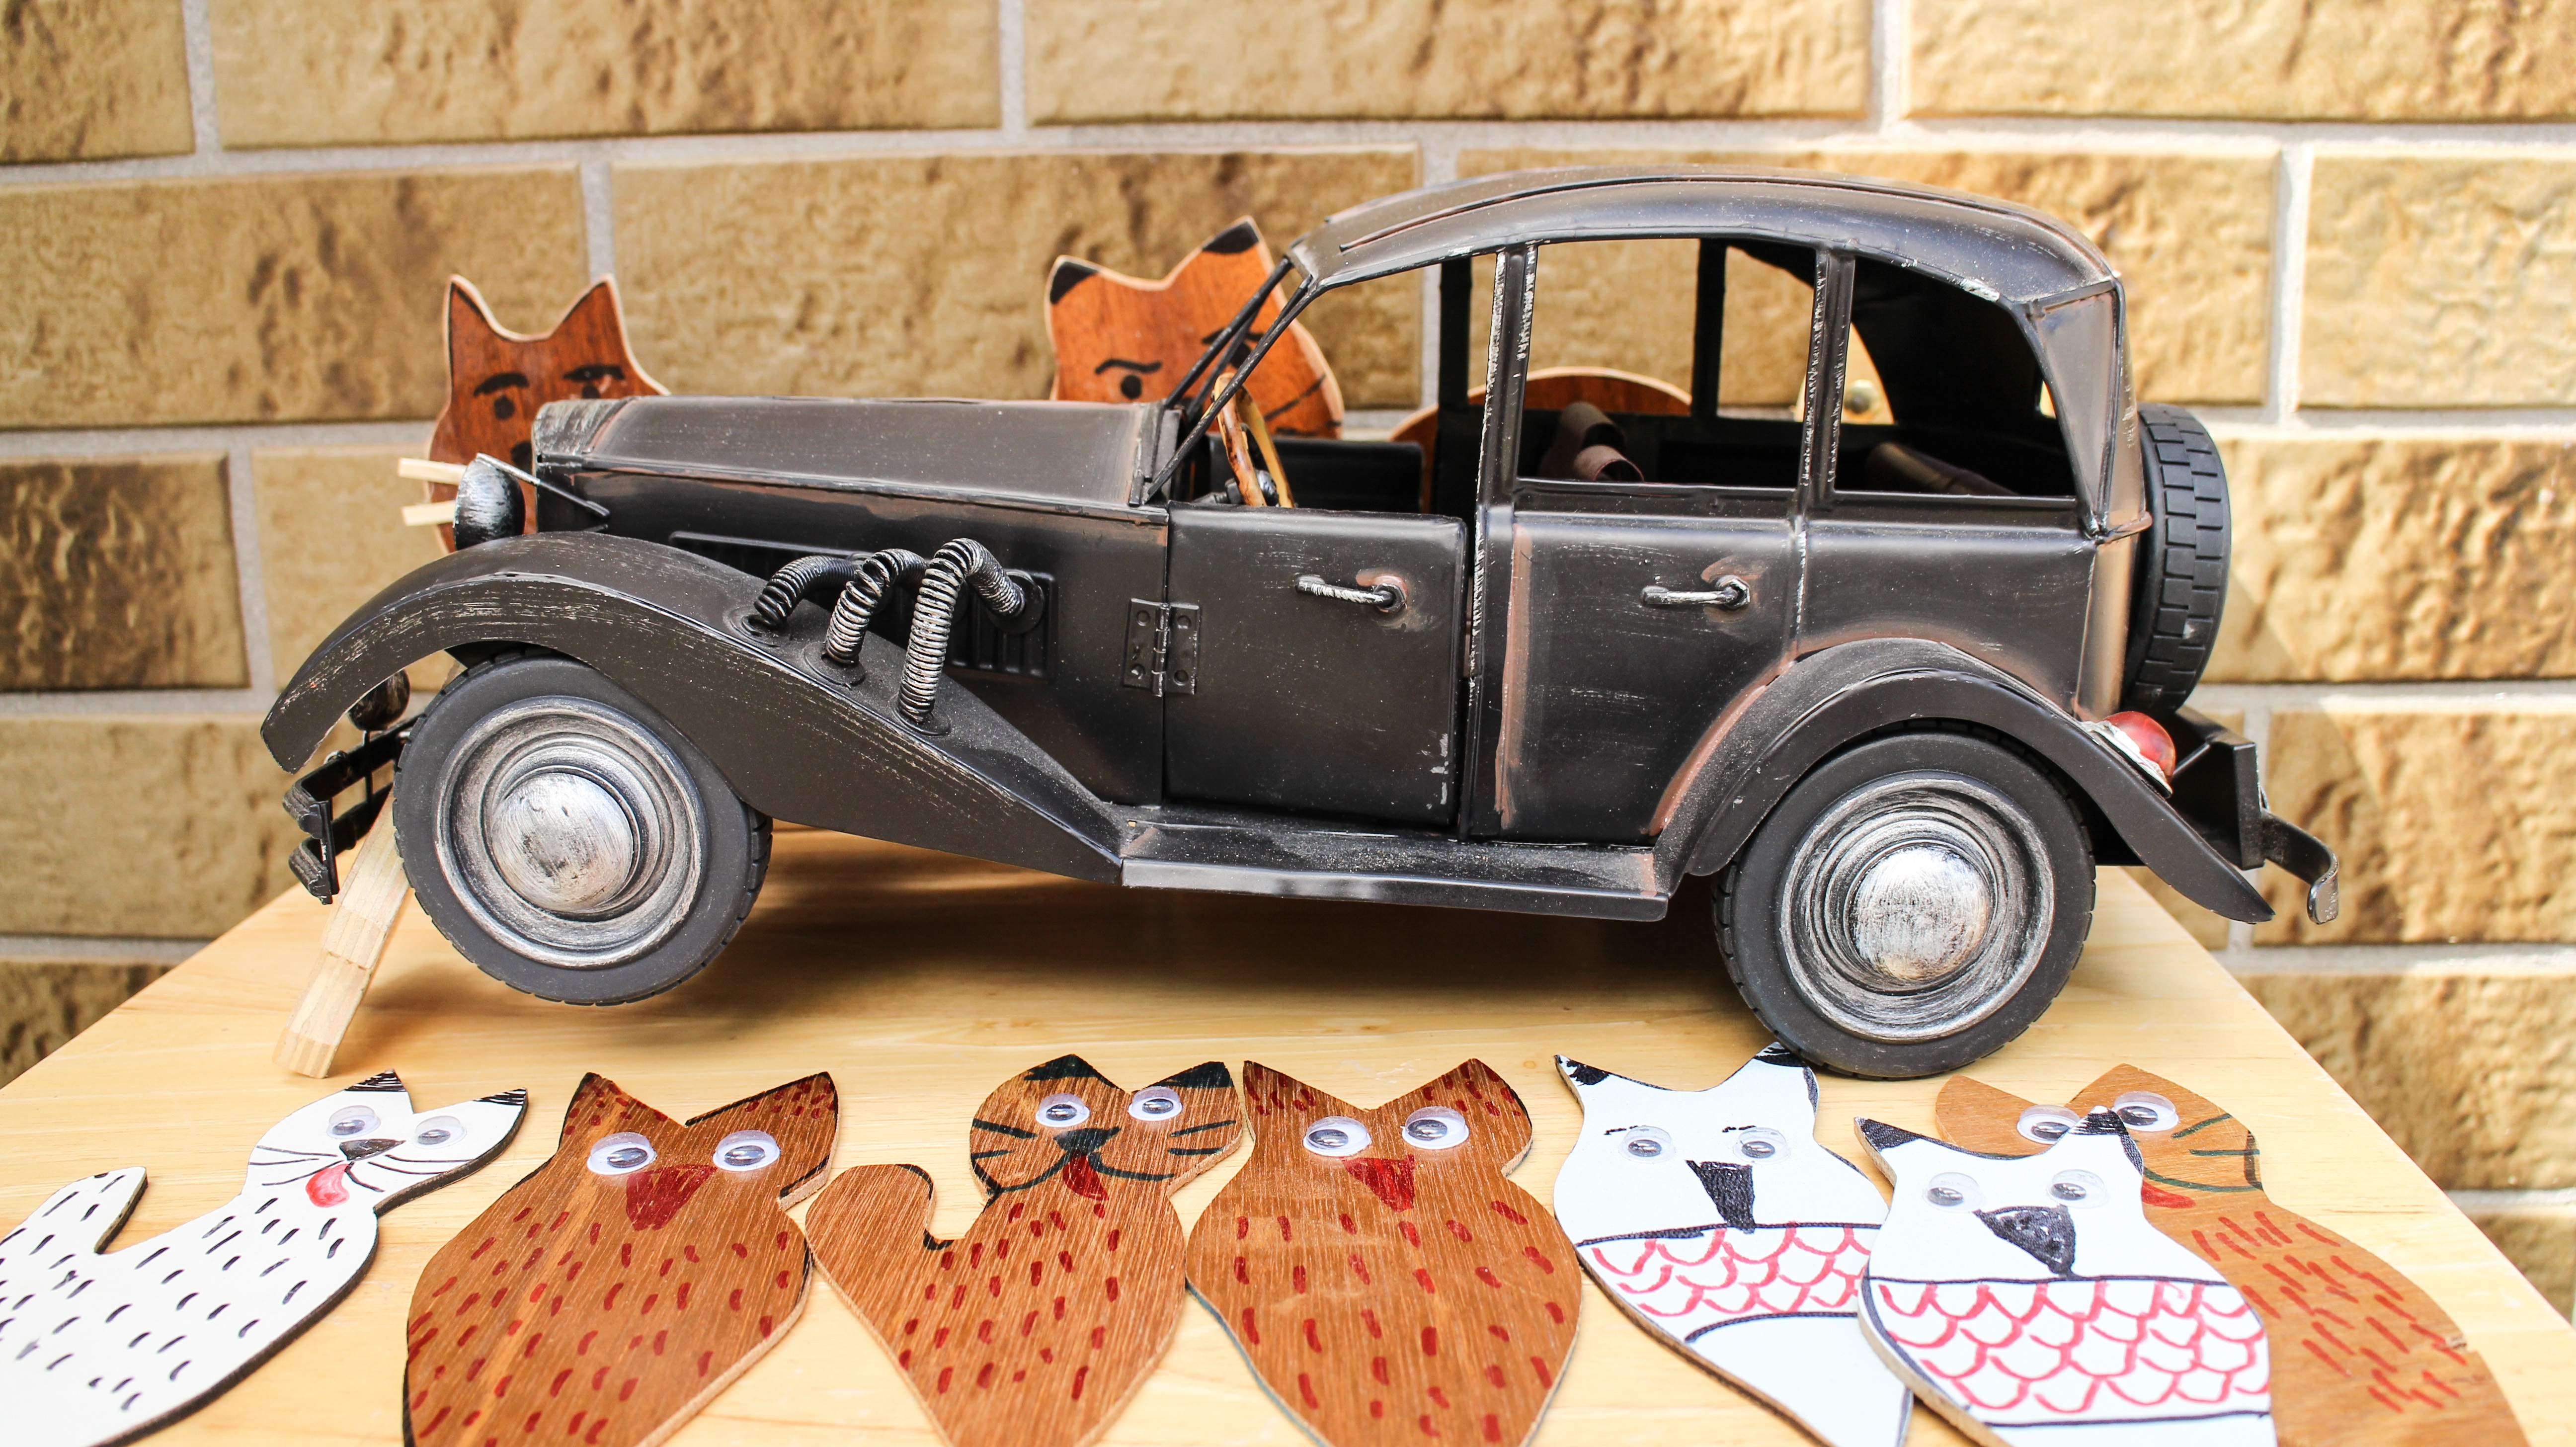
road, car, play, automobile, boy, driving, travel, transportation, transport, vehicle, drive, child, auto, business, playing, speed, toy, childhood, vintage car, funny, classic, antique car, model car, land vehicle, touring car, automobile make